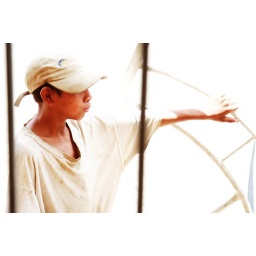
A boy in Nicaragua. Met him while in Nicaragua filming a documentary about glue addiction in boys living on the street.